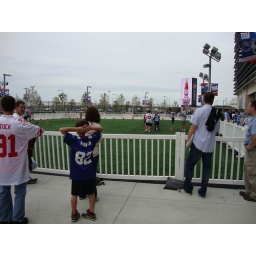
Giants v Titans 9.26.10....there is a cute field where the kiddies can throw a pigskin around